Patrick El Mabrouk

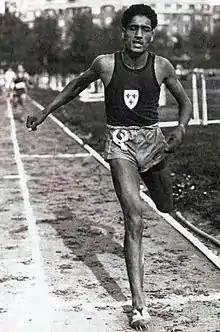
Patrick El Mabrouk during the second half of the 1940s

Patrick El Mabrouk (30 October 1928 – 3 February 1994) was a French middle distance runner who competed in the 1952 Summer Olympics.